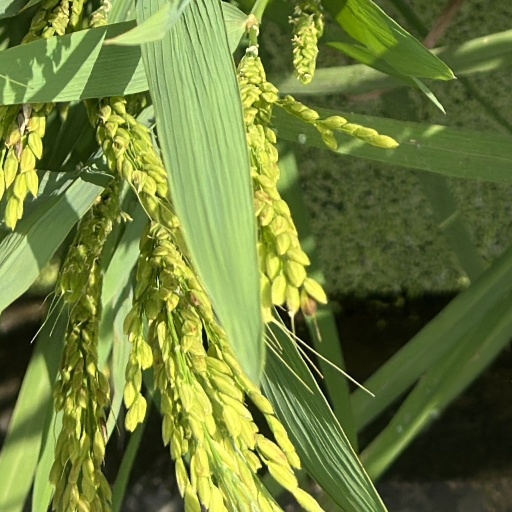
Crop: rice